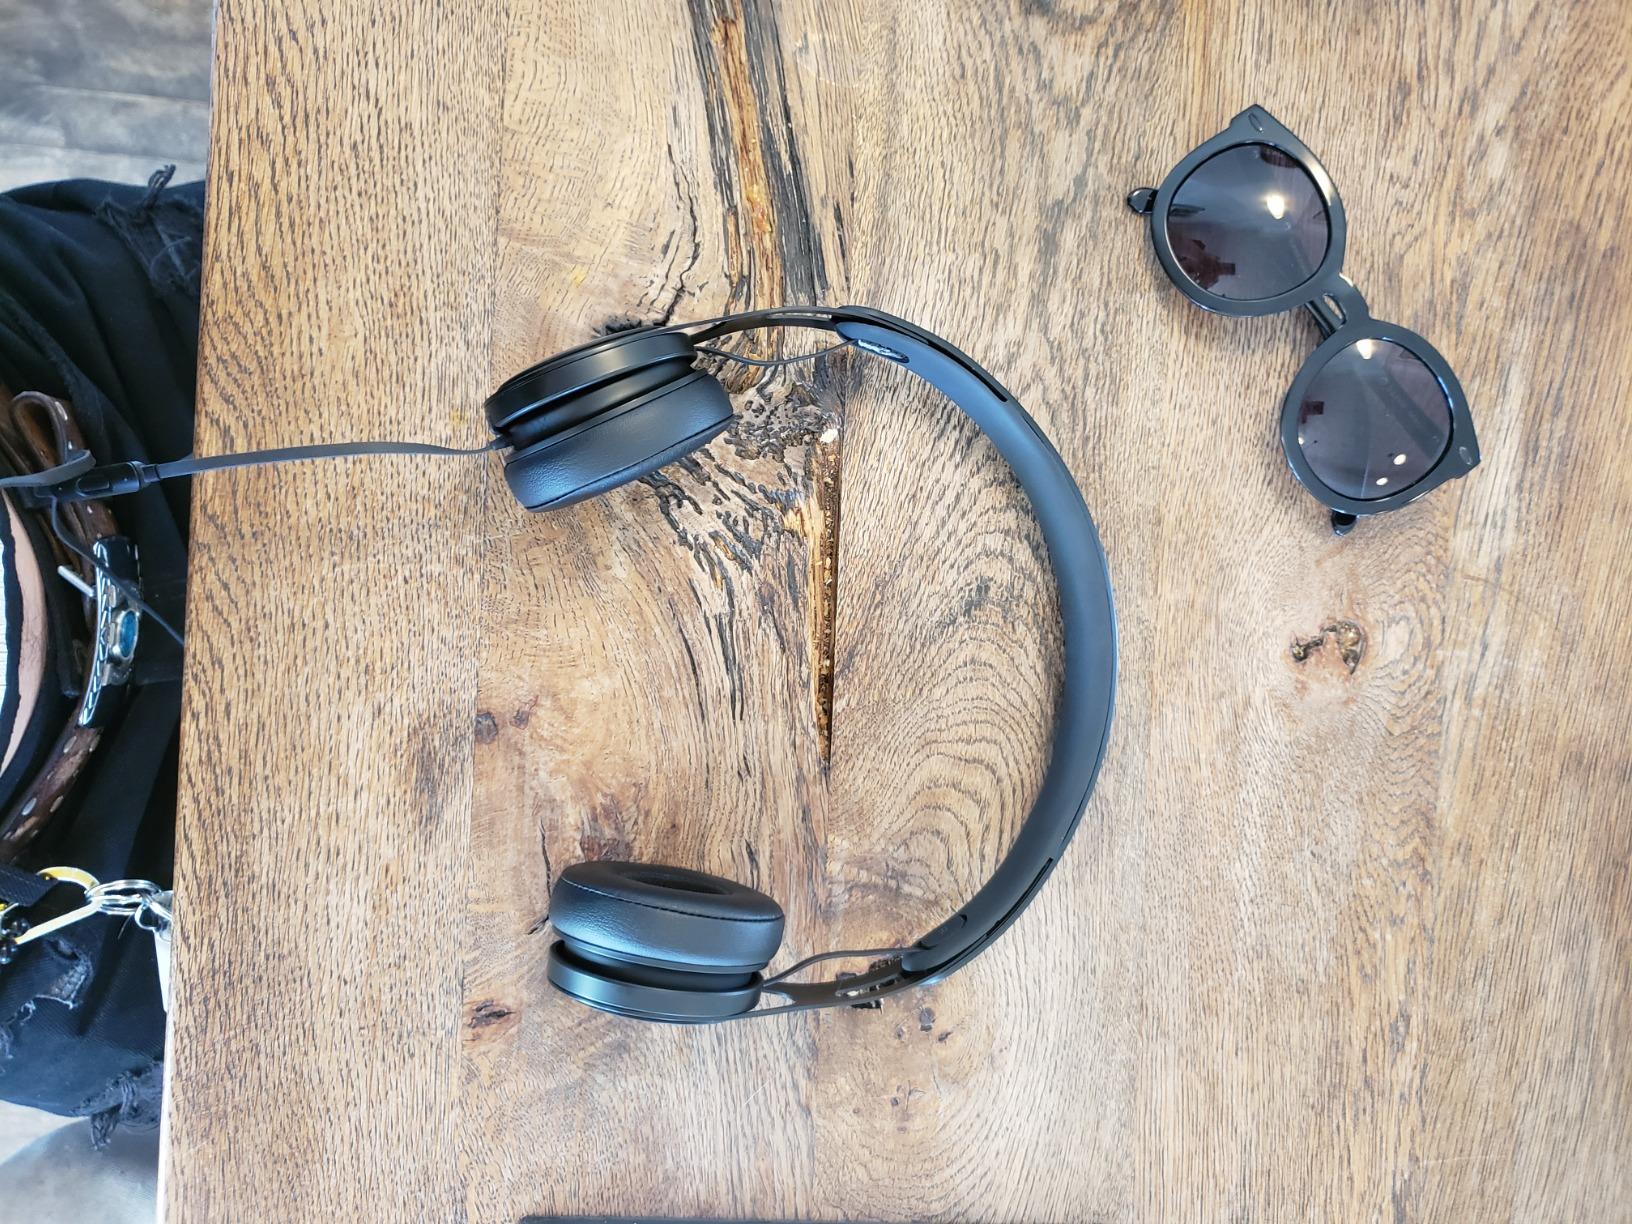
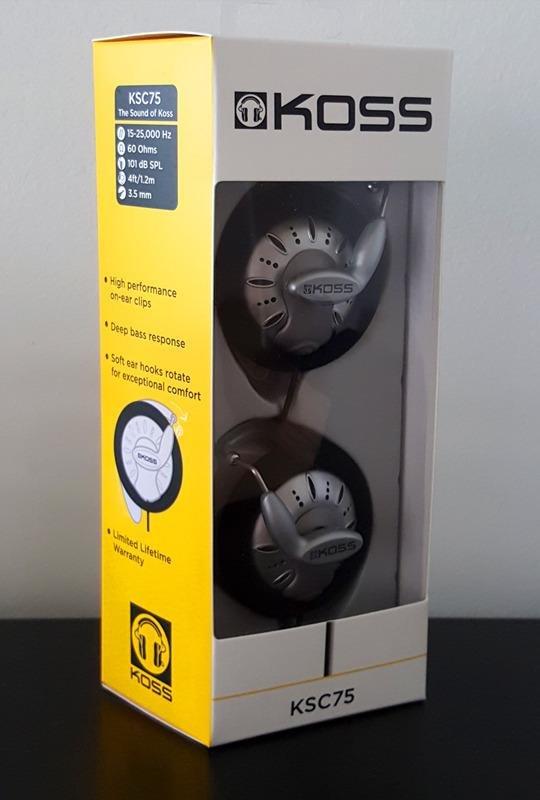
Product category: headphones
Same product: no